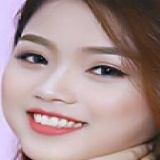
ca sĩ Sĩ Thanh